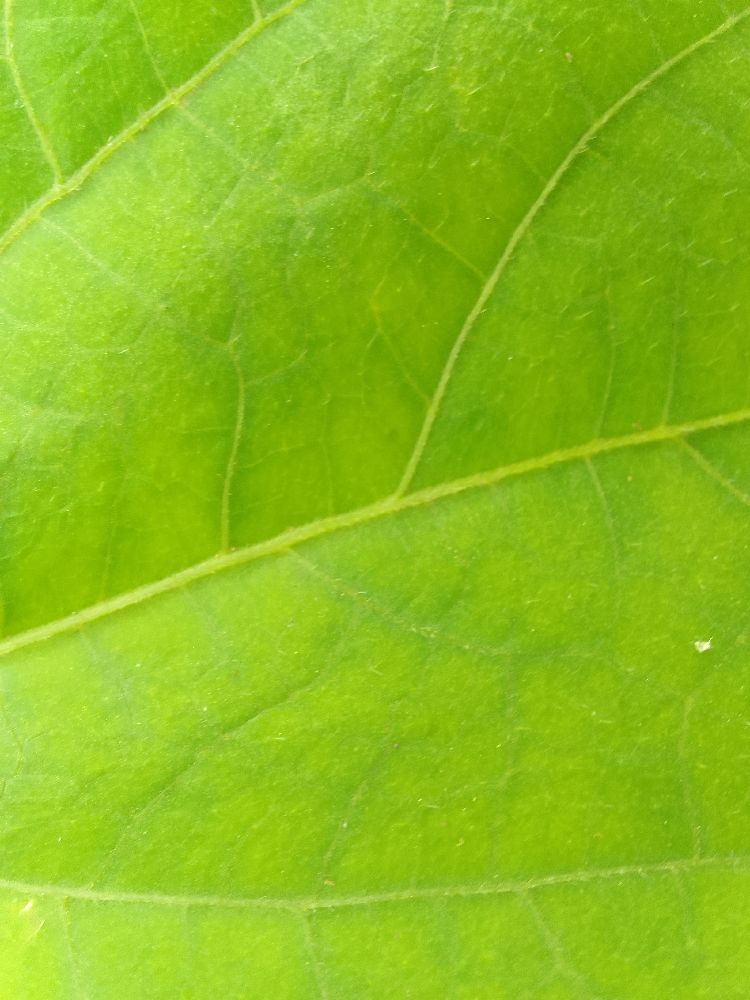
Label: healthy